Catherine McKenney

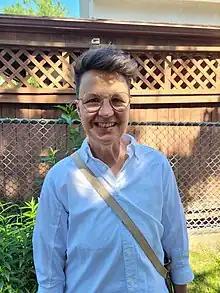
McKenney in 2022

Catherine McKenney (born June 3, 1961) is a Canadian politician who was elected to represent Ottawa Centre in the Legislative Assembly of Ontario for the Ontario New Democratic Party (NDP) in the 2025 provincial election. McKenney previously served on Ottawa City Council from 2014 to 2022, and ran to be the mayor of Ottawa in the 2022 Ottawa election, placing second.